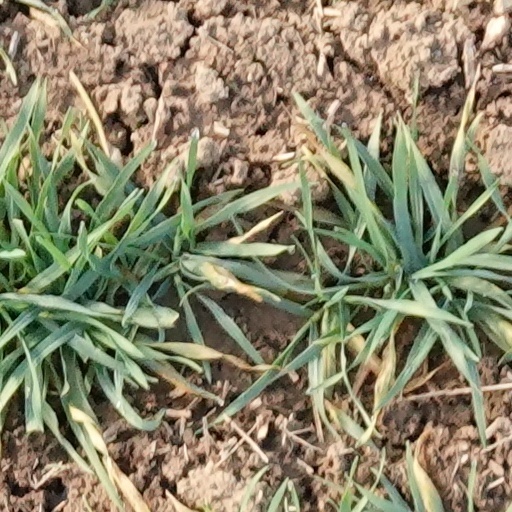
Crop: wheat